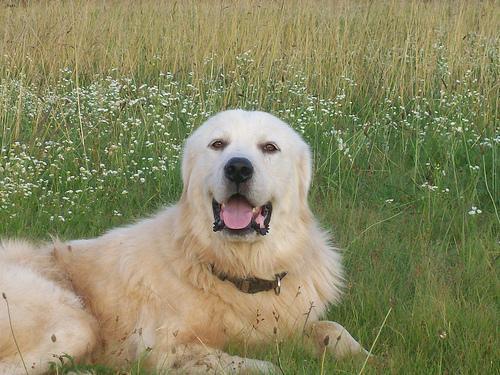
great pyrenees